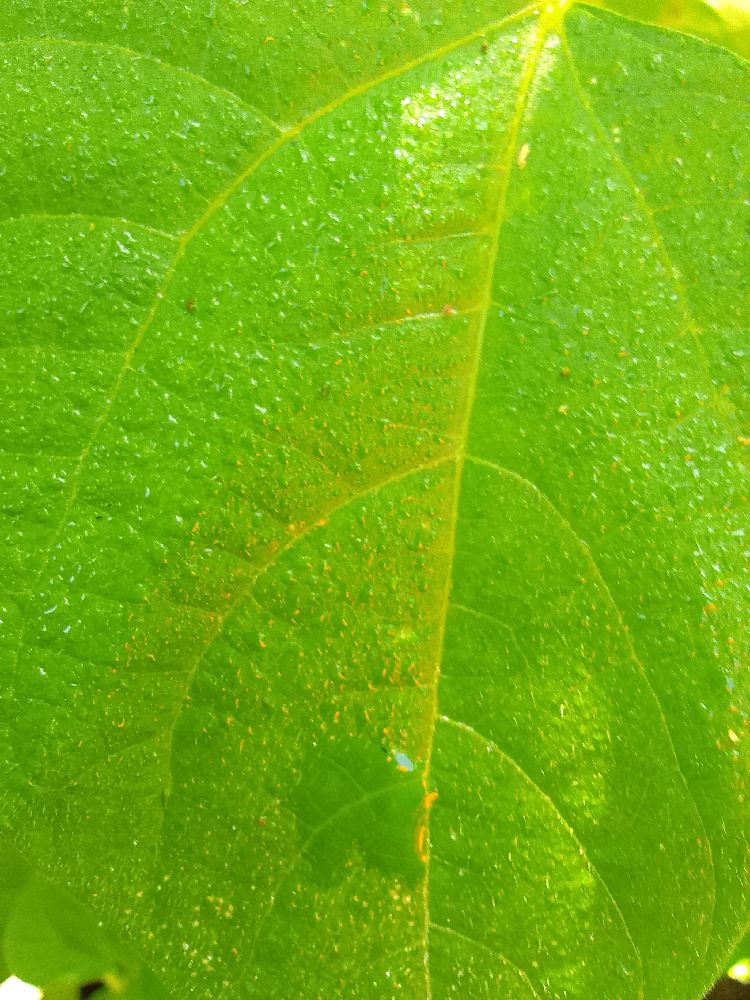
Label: healthy